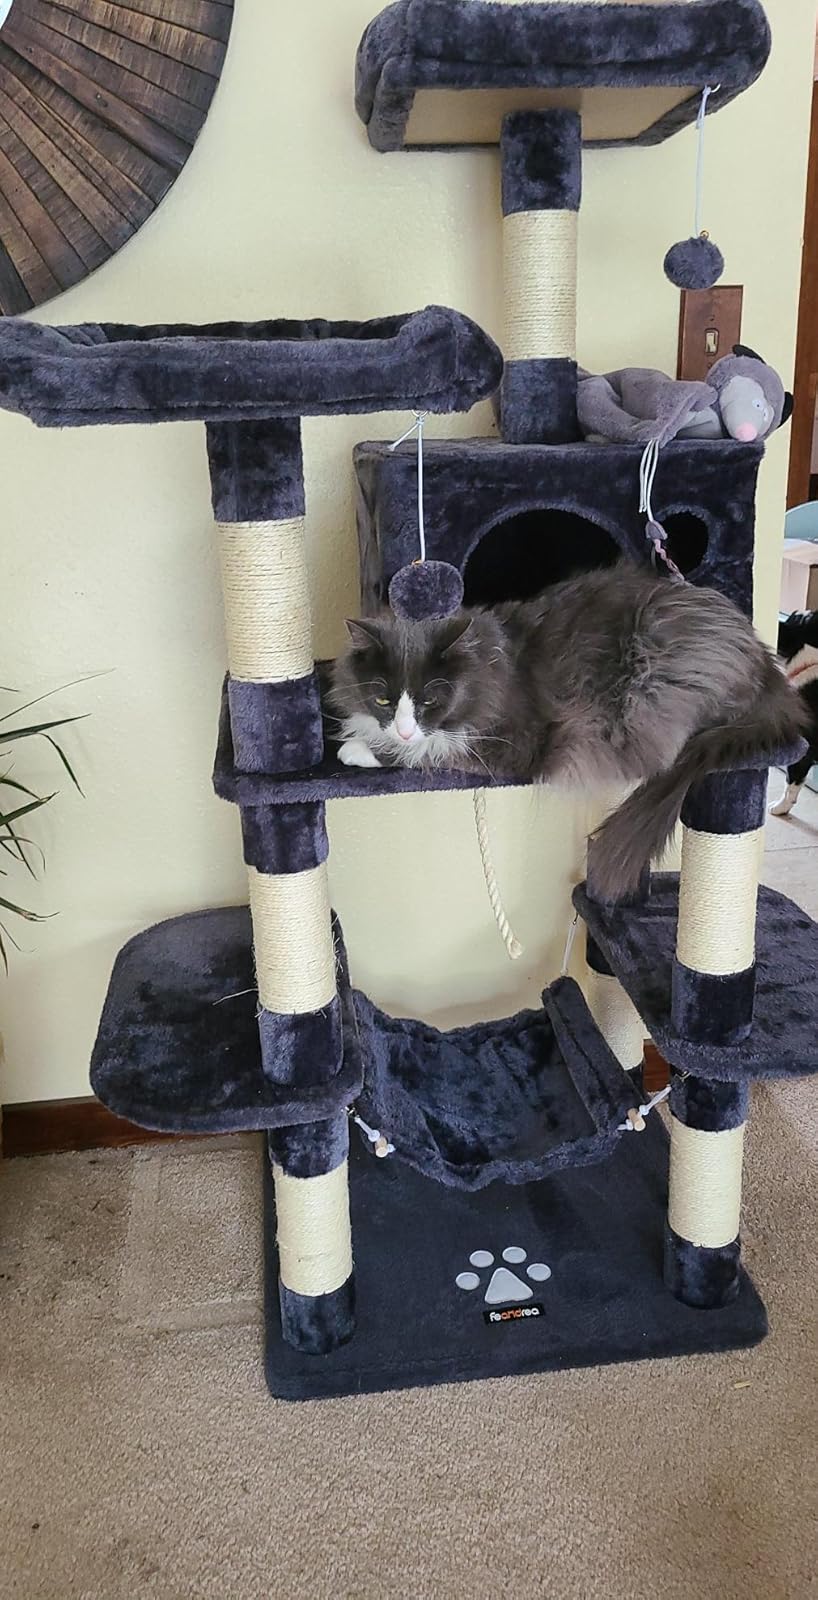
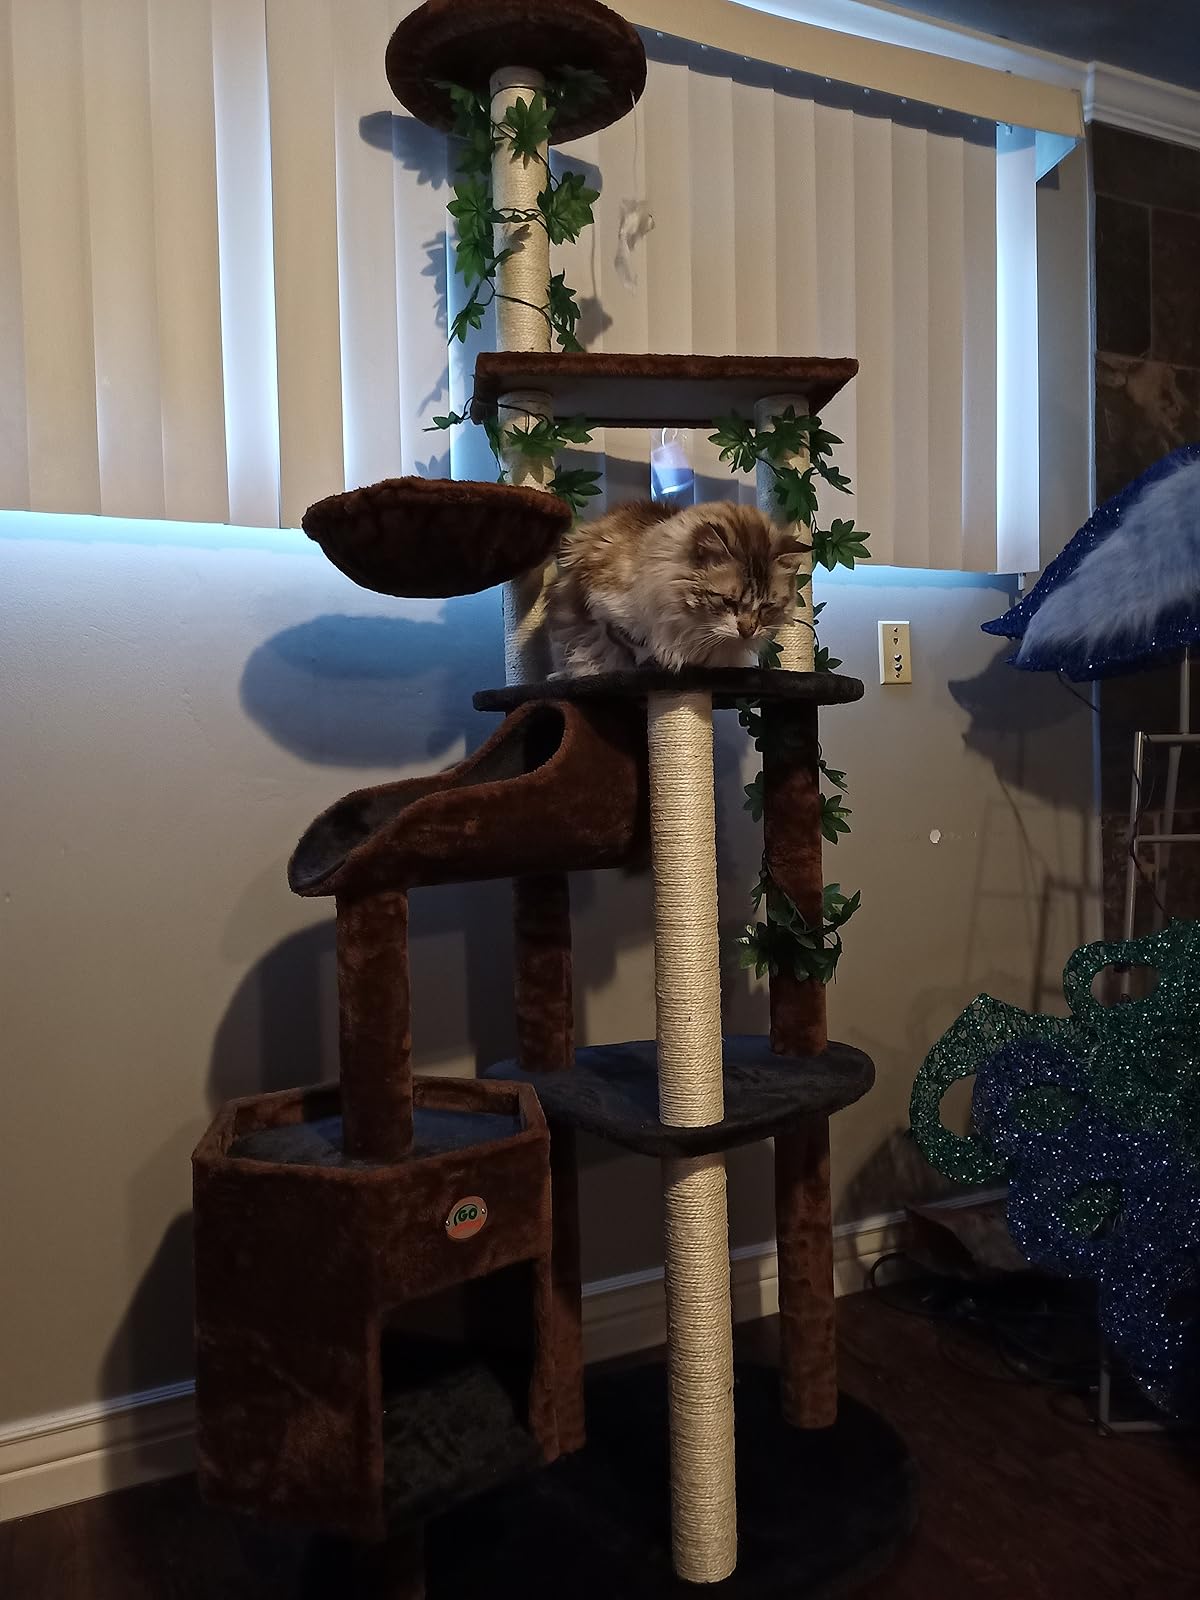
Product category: items_cat tree
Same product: no